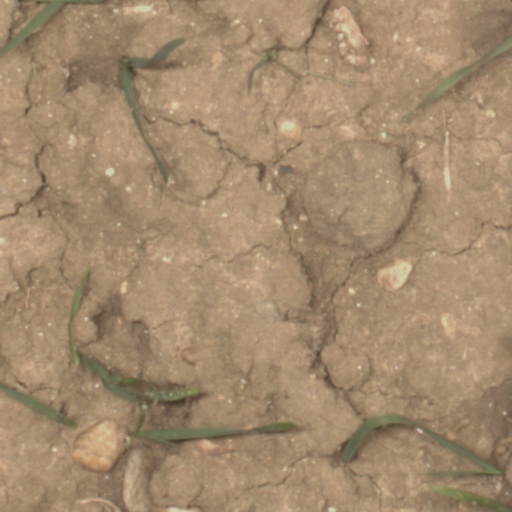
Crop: wheat